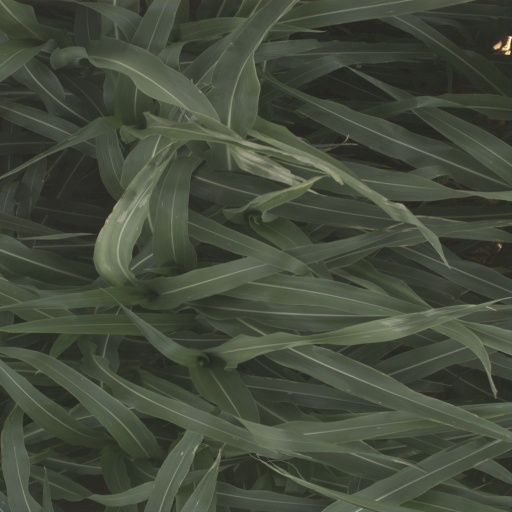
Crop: sorghum